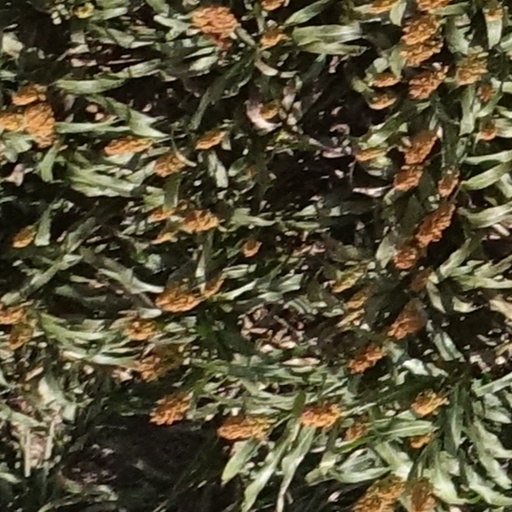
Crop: sorghum